Sidney George Fisher

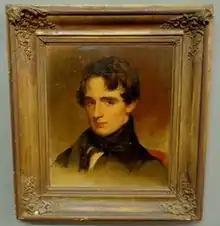
Fisher as a young man, painted by Thomas Sully

Fisher inherited a plantation, Mount Harmon, on the Sassafras River in Cecil County, Maryland, from his maternal grandfather and namesake, Sidney George. He leased the land to farmers who lived there with their families and paid him rent. Although he was a gentleman farmer, Fisher advised his fellow farmers to diversify beyond grain by seeking out produce that would fill huge demand. During his ownership of Mount Harmon, Fisher wrote about the plantation in his diaries. The originals now reside with the Philadelphia Historical Society. They were published as "Mount Harmon Diaries of Sidney George Fisher 1837-1850", edited by W. Emerson Wilson.